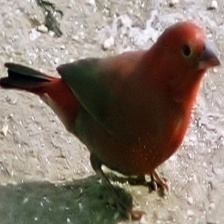
Species: AFRICAN FIREFINCH
Scientific name: LAGONOSTICTA RUBRICATA
ImageNet parent category: house_finch